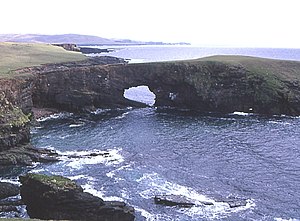
Papa Stour
Aesha Head på vestkysten af Papa Stour.
Papa Stour 4,5 x 3 km stor og har et areal på 8 km², ligger nordvest for hovedøen Mainland og 32 km fra Shetlandsøernes hovedby Lerwick. De 15 indbyggere bor på øens østside og lever hovedsagelig af kvægavl og turisme. Den østlige halvdel er frugtbar, mens den vestlige ubeboede del er et naturområde med sjældne fugle og plantearter og en meget speciel klippekyst med mange rugende fugle.